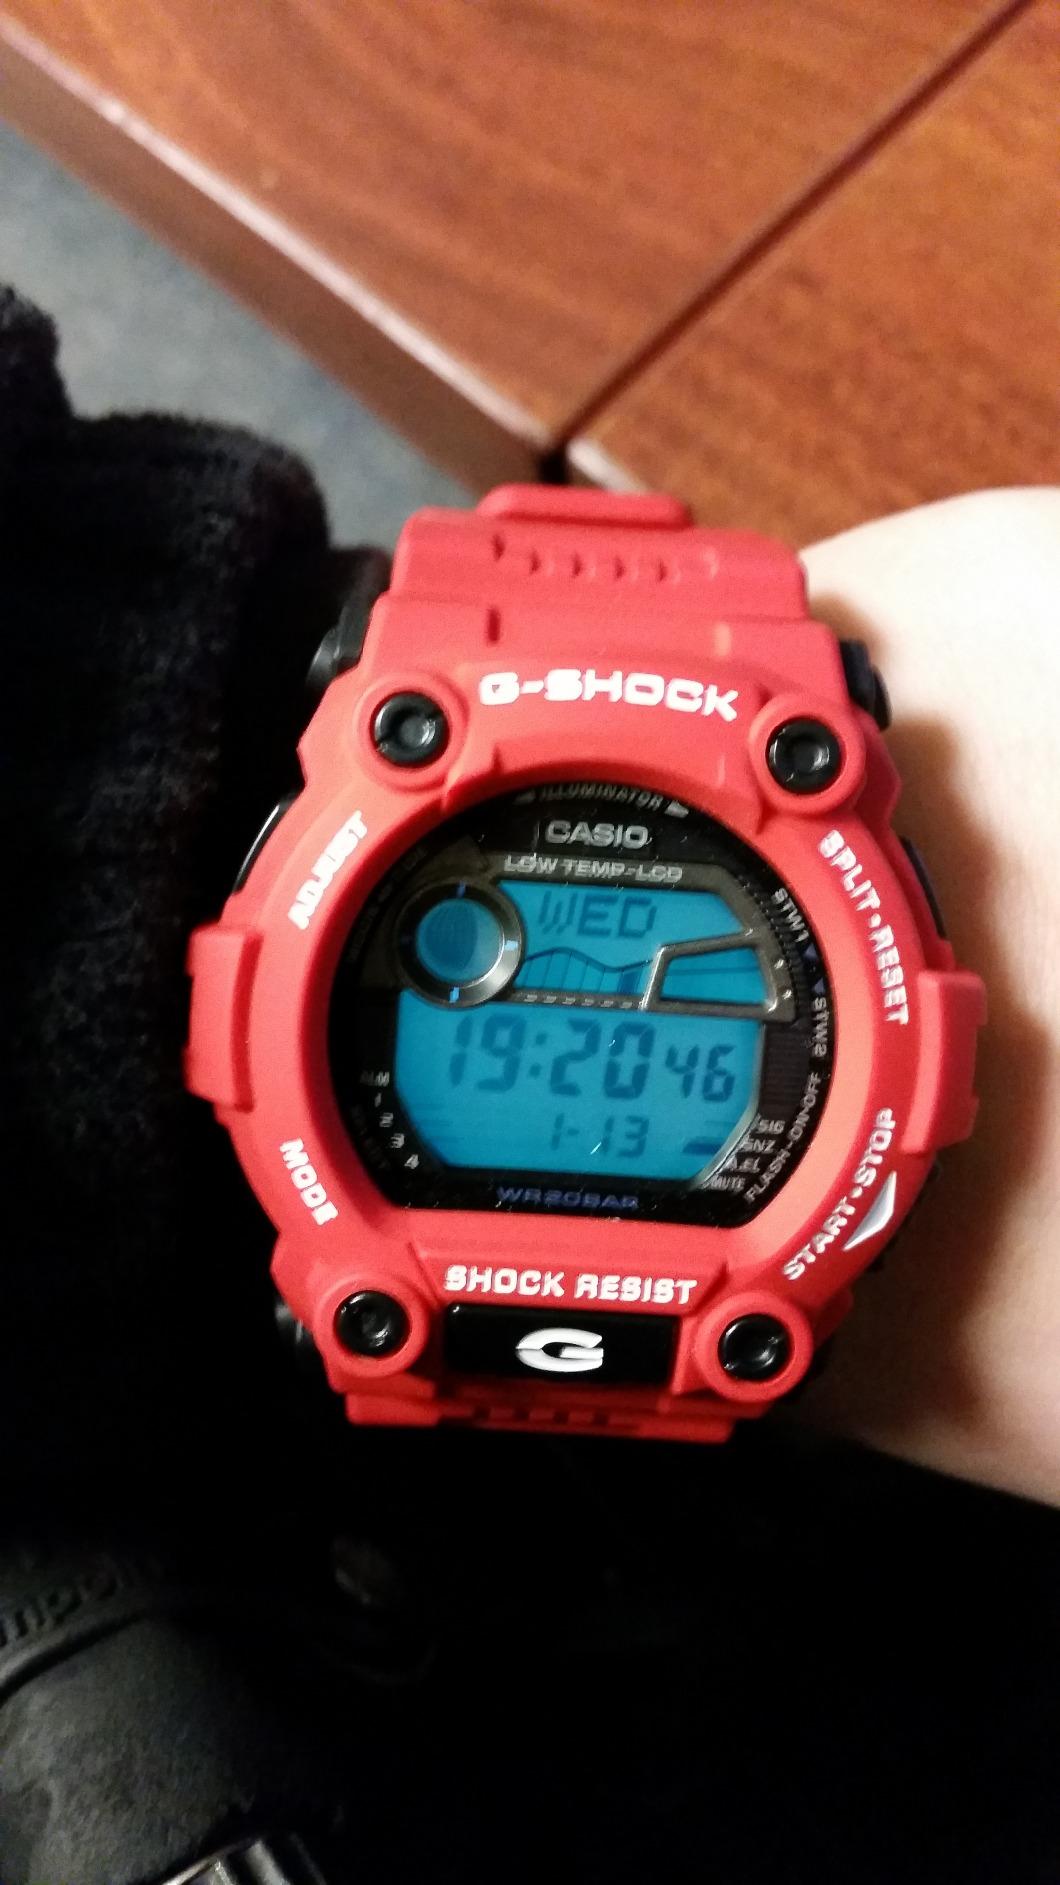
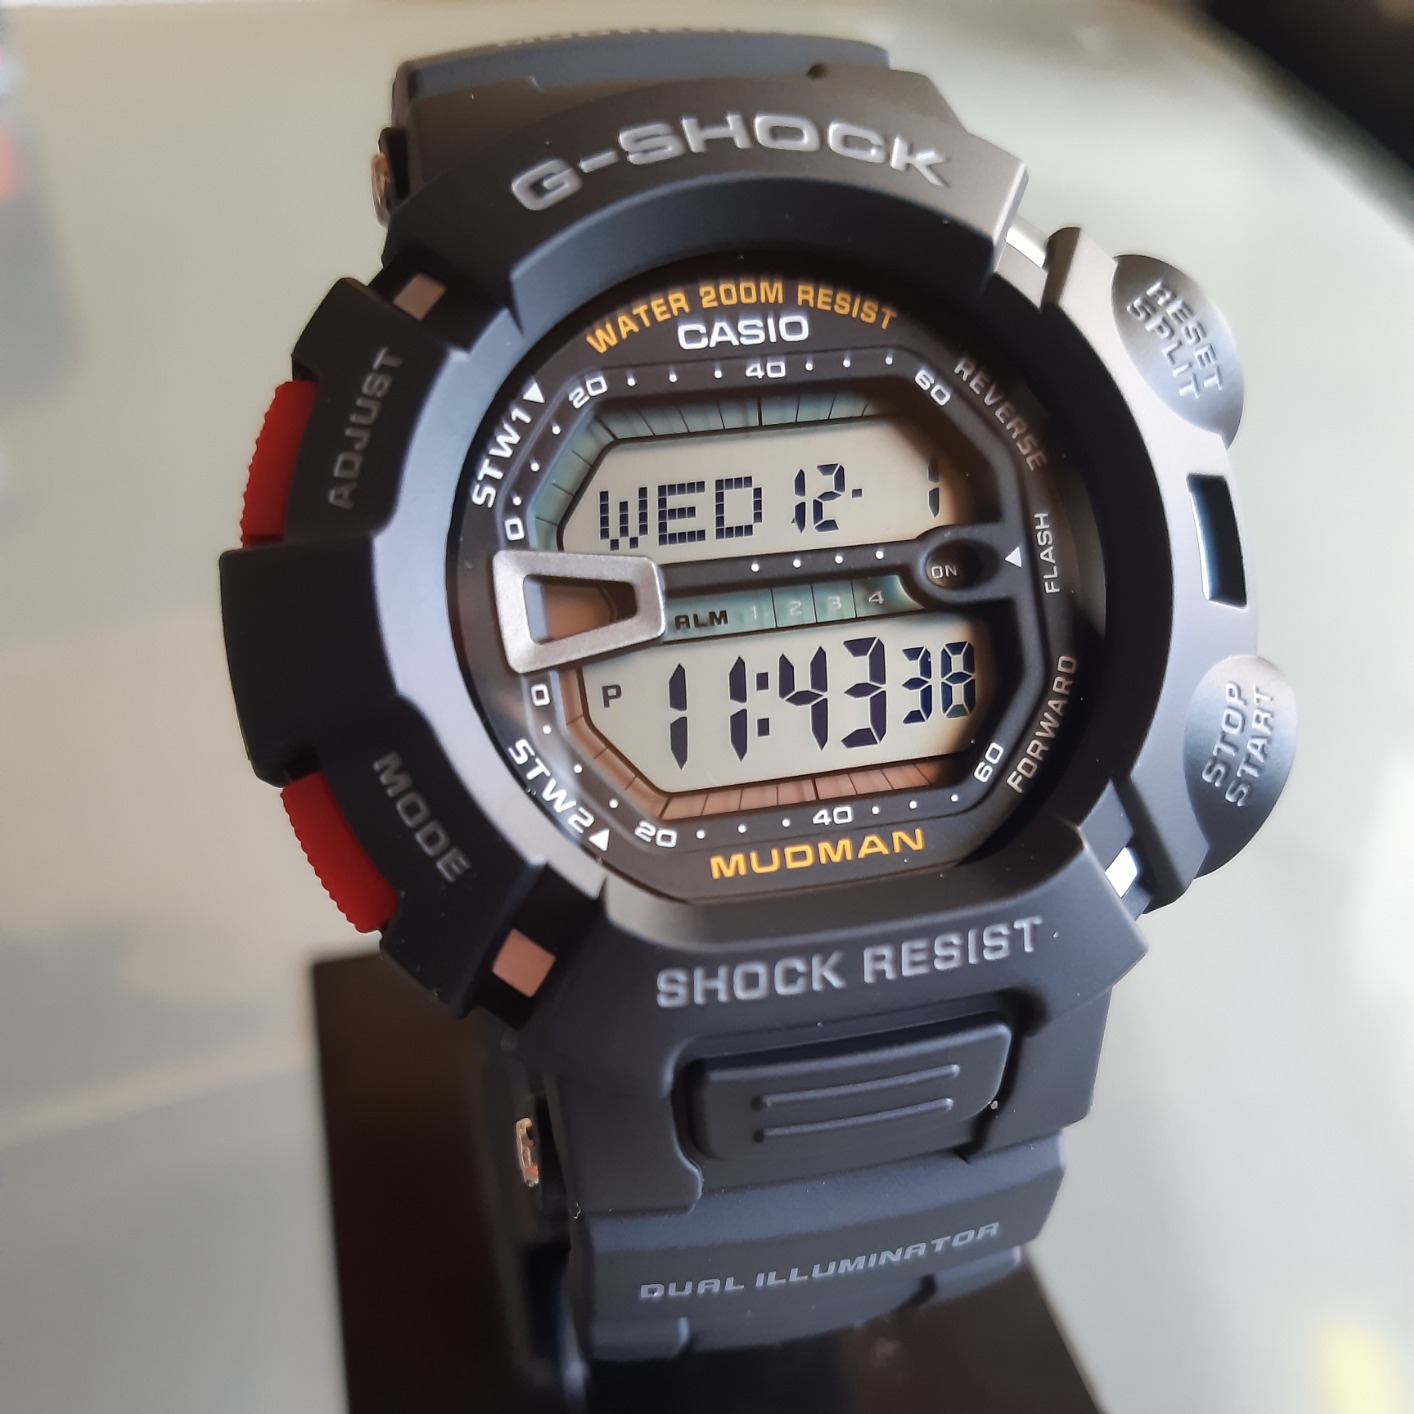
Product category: accessories_watch
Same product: no